Harlow Old Fort House

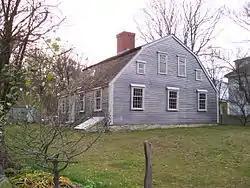
Harlow Old Fort House in 2009

The Harlow Old Fort House is a First Period historic house at 119 Sandwich Street in Plymouth, Massachusetts.